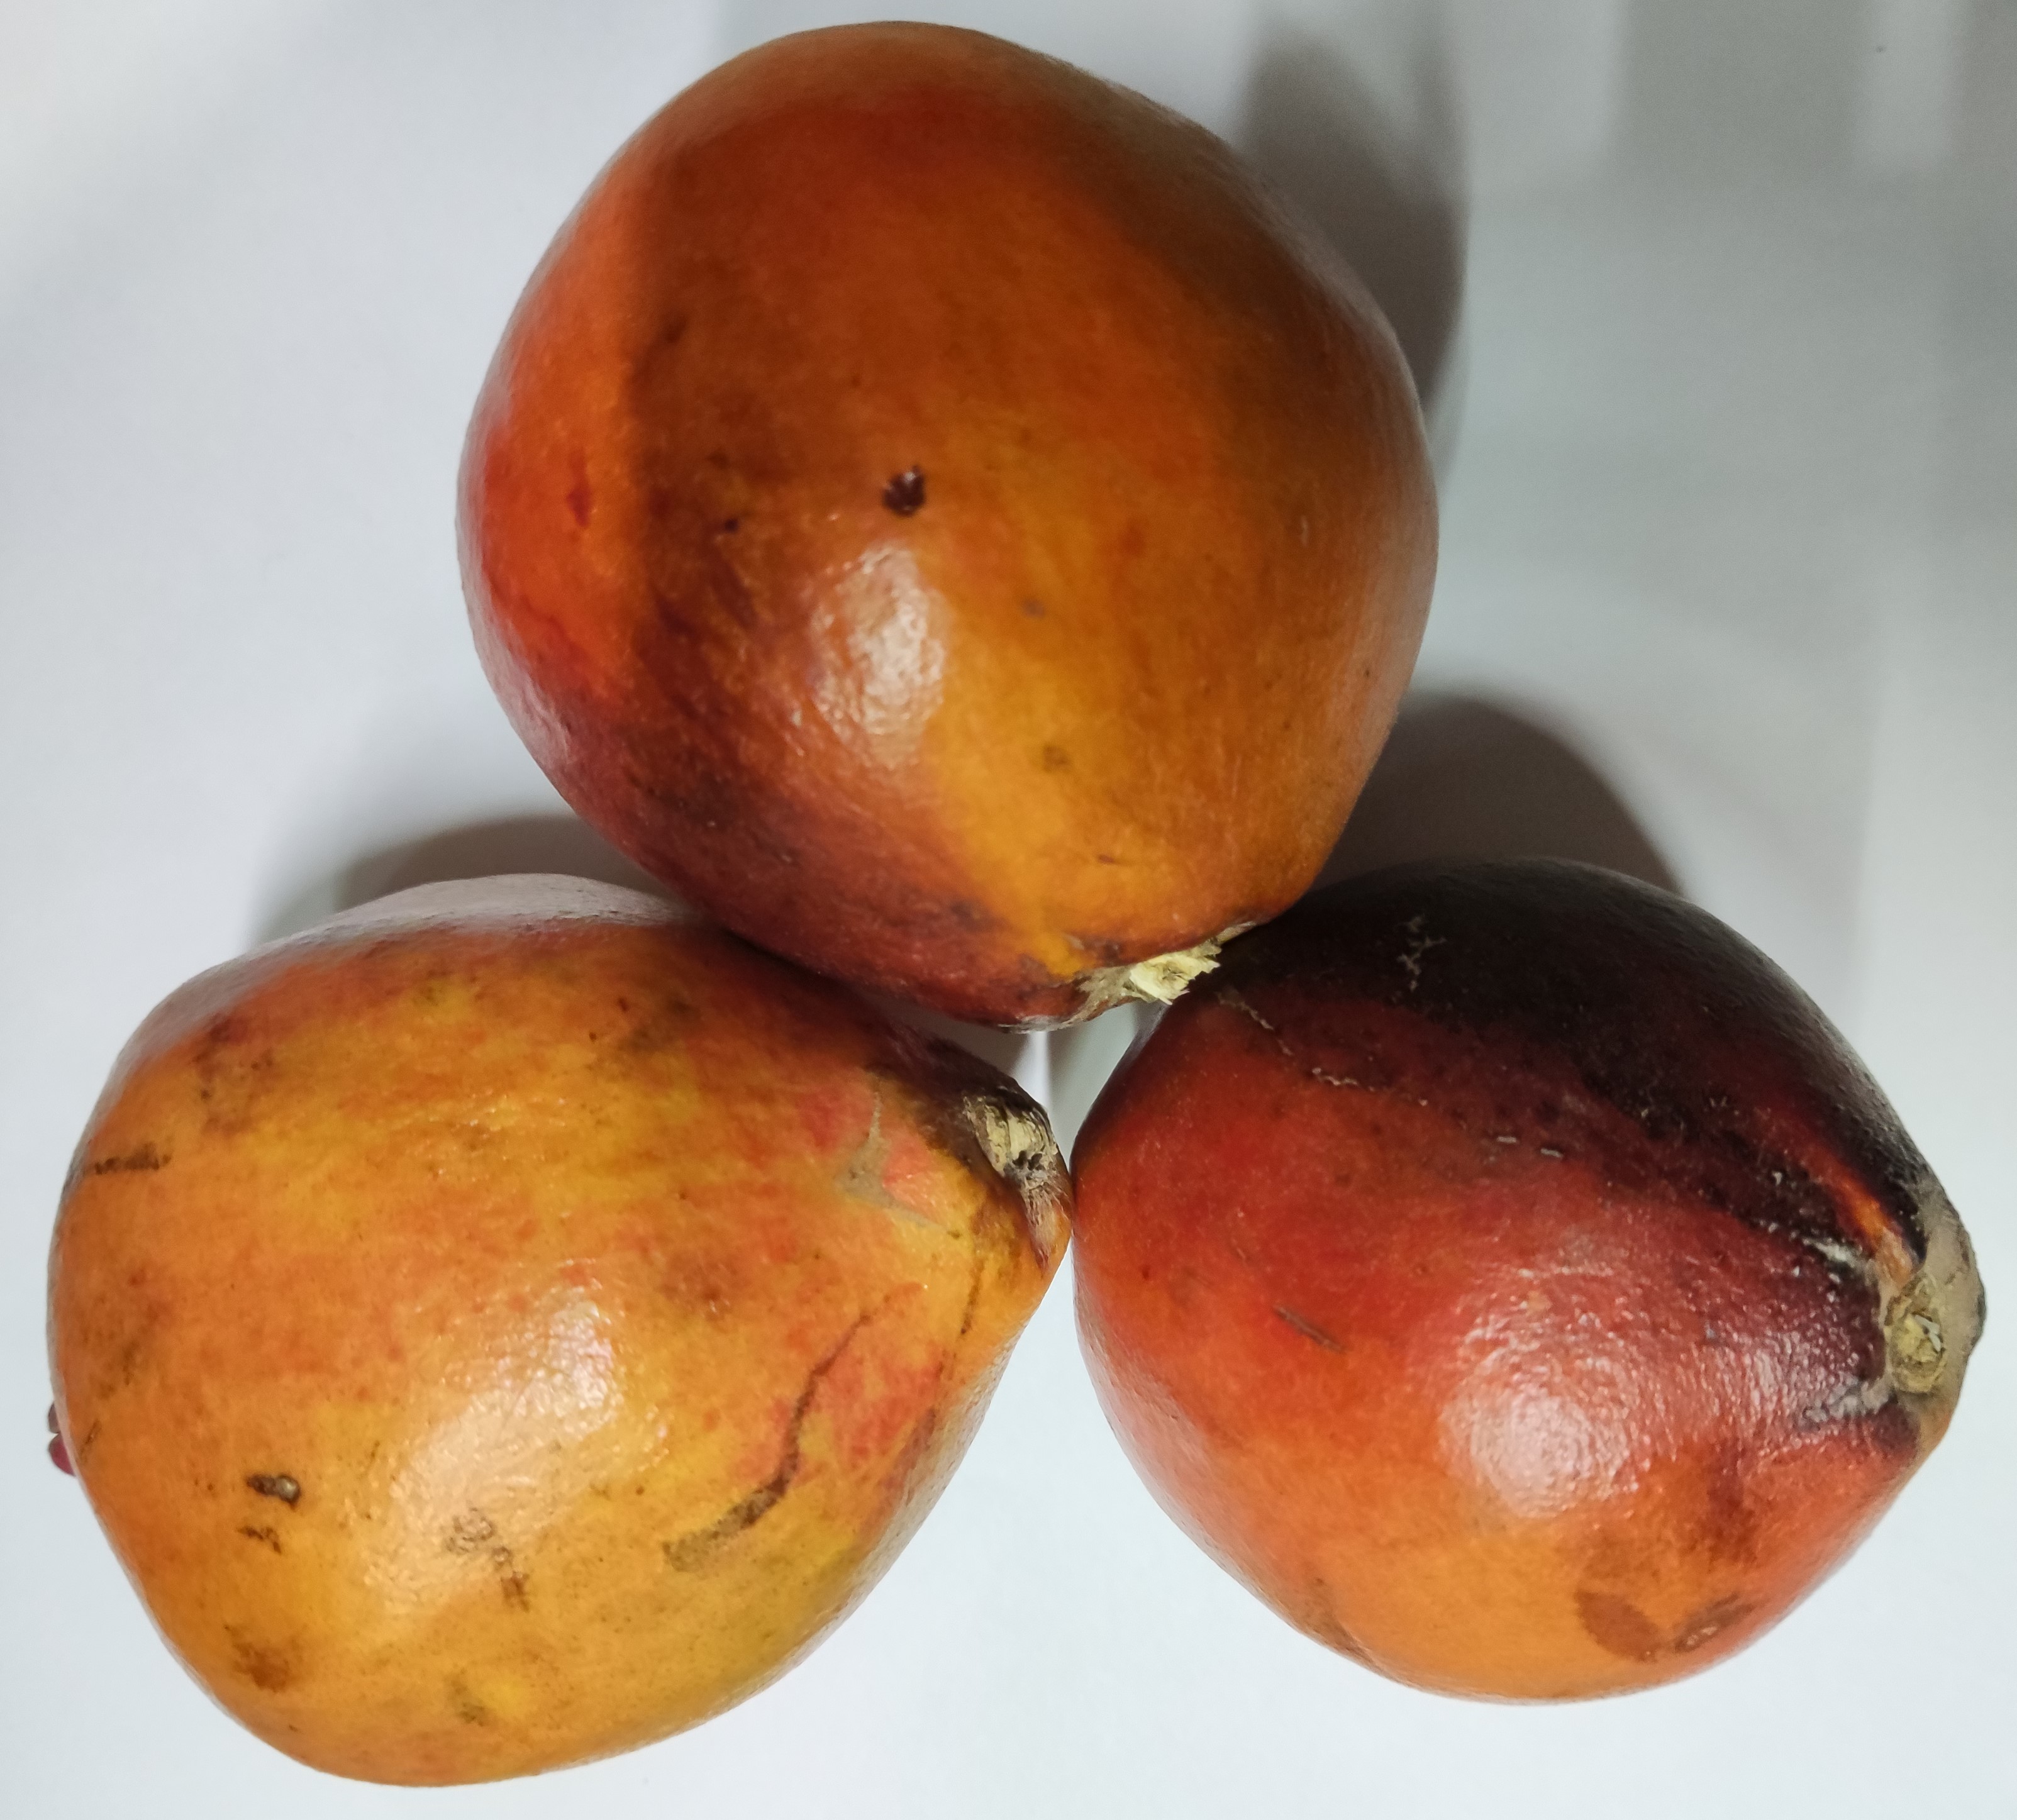
Fruit: pomegranate
Condition: fresh